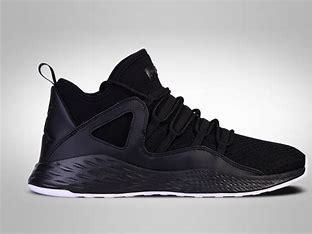
Brand: Jordan
Model: Formula 23